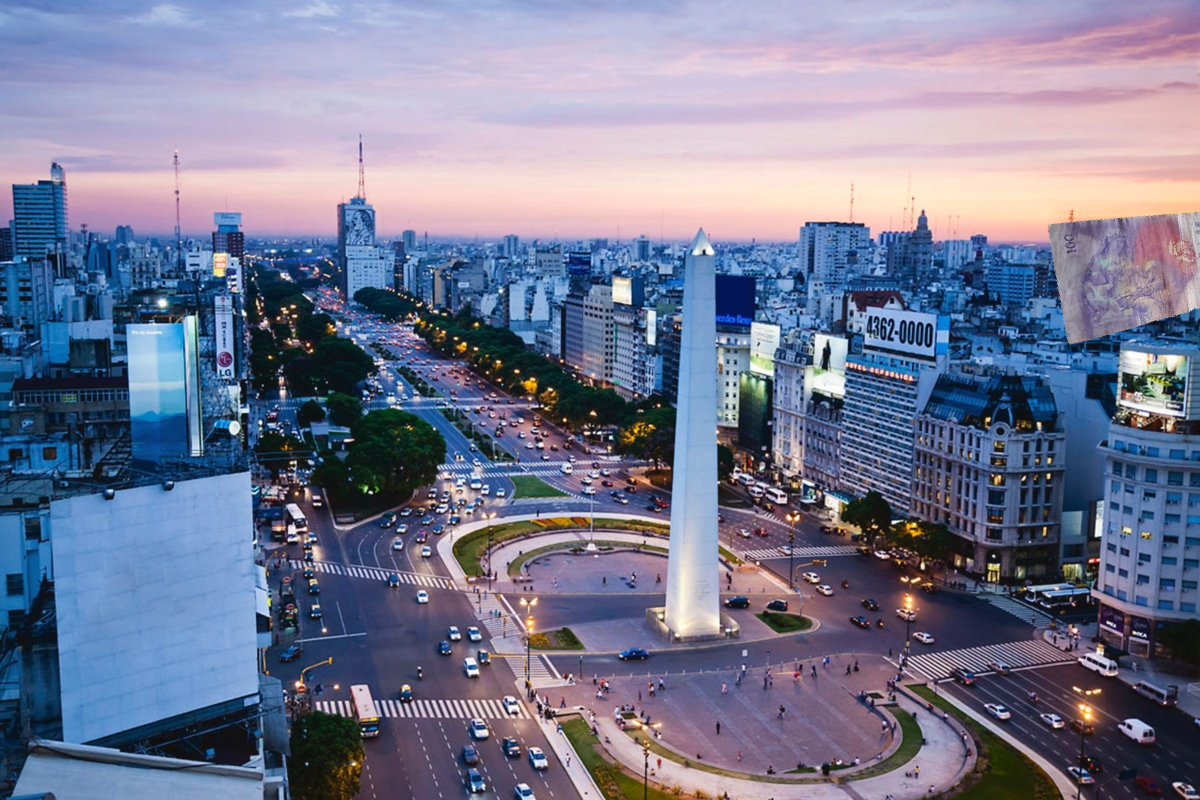
Denominación: 100